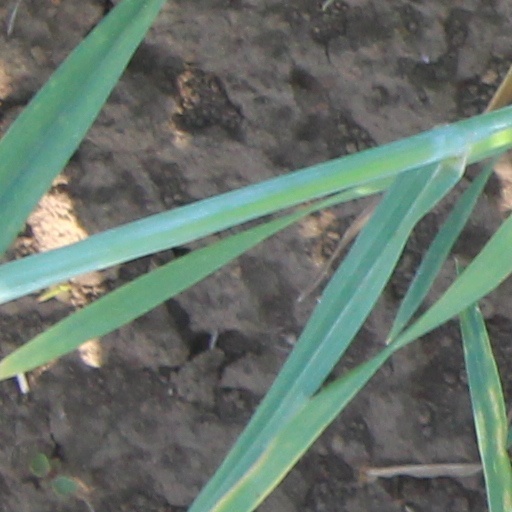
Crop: wheat